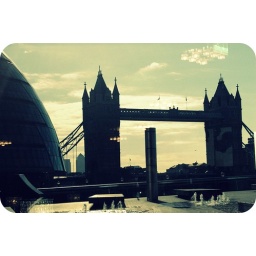
Reflection of City Hall and Tower Bridge in an office window